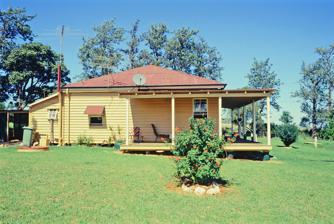
Building: O'Shea's Drayton Cottage
Country: Australia
Year built: 1874
Historic site in Queensland, Australia O'Shea's Drayton Cottage O'Shea's Drayton Cottage, 2001 Location 56 Gwynne Street, Drayton , Toowoomba Region , Queensland , Australia Coordinates 27°36′37″S 151°54′37″E / 27.6102°S 151.9102°E / -27.6102; 151.9102 Design period 1870s - 1890s (late 19th century) Built c. 1874 - 1910s circa Queensland Heritage Register Official name O'Shea's Drayton Cottage Type state heritage (landscape, built) Designated 27 April 2001 Reference no. 601318 Significant period 1870s-1920s circa (fabric, historical) Significant components residential accommodation - farm house, driveway, trees/plantings, paddock, gatepost/s, garage Location of O'Shea's Drayton Cottage in Queensland Show map of Queensland O'Shea's Drayton Cottage (Australia) Show map of Australia O'Shea's Drayton Cottage is a heritage-listed cottage at 56 Gwynne Street, Drayton , Toowoomba Region , Queensland , Australia. It was built from c. 1874 to 1910s circa. It was added to the Queensland Heritage Register on 27 April 2001. History The O'Shea Family house at Drayton, Queensland. Photo taken around 1911 O'Shea's Drayton Cottage is a small, low-set, single-storey timber and tin house with a short-ridge roof with back verandah and L-shaped front verandah. Built originally about 1874 as a two-room dwelling and enlarged to four rooms this property is less than a kilometre from Drayton on the Drayton Warwick road. The Darling Downs attracted squatters from the 1840s and Drayton became the districts social and commercial centre. In 1849 Drayton was surveyed as was the Drayton Swamp (later Toowoomba ). The latter was meant to become an agricultural area to service Drayton. However, settlers and entrepreneurs were more attracted to the Drayton Swamp as it was more level land, nearer the Main Range 's timber stands and had a more reliable water supply. Toowoomba's growth was ensured with the development of a more suitable route down the range in 1853. With Toowoomba granted municipal status in 1860 Drayton lost it importance. In 1865 Patrick O'Shea, his wife Bridget and three children moved from Pilton to Drayton so that they could educate their children. Patrick had acquired the first part of his Drayton holding by November 1864 and the next portion in 1865. O'Shea obtained more land in 1888 and had purchased at auction the fourth land parcel by 1906. About 1874 Patrick O'Shea built the first two rooms of his Drayton farmhouse. He used his axe and adze to cut and shape the timber for bearers, joists, walls and household furniture. He used massive bed logs in the ground, drop slabs for the rear wall and capped his cottage with a shingled gable roof. Additions to the house resulted in two front rooms under another shingle gable roof. Patrick started farming but soon found the conditions not suitable so that he often did other manual work such as clearing, fencing, planting and cultivating. Patrick O'Shea was interested in his local community and in 1874 was appointed a trustee of the Drayton Commonage. In 1879 the O'Sheas and other Irish families, encouraged by parish priest Fr Robert Dunne , moved to Southbrook. Patrick took up Rockmount for himself and the adjoining property for his 18-year-old son Daniel. Patrick soon built a double gable roofed home very similar to his Drayton cottage. Here he established a dairy farm with the O'Sheas becoming important members of the Southbrook community. Rockmount, Southbrook is still owned by an O'Shea descendant. While Patrick and his sons were dairy farmers at Southbrook, the Drayton cottage was used as a type of "town house" and was where many of the children were born. In 1911, Mr and Mrs O'Shea retired from farming and moved to their Drayton cottage. A photograph taken at this time shows this four-room house as having a double gable roof with L-shaped front verandah. The rear gable's shingles had been replaced by corrugated iron but the front portion still had shingles. A window in the roof space indicates that the family used this area. The boundary fence around the dwelling included a gate with gateposts carved by Patrick. Patrick O'Shea's obituary under the heading Drayton News in The Catholic Advocate of 28 December 1916 mentioned that he "was an exceptionally handy and industrious man, and the many fine and substantial buildings, fences, etc on his late holdings mark the thoroughness with which he did things. He always took a very keen interest in all matters affecting the country". His widow and daughter Mary continued to live in this cottage on the Etonvale Road. Mary Honara Boland née O'Shea inherited the property after her mother's death in January 1925 when she and her husband were living at Eddington Sliding on the Cloncurry line. In 1931 Mary returned to the O'Shea's large Southbrook property Rockmount after the murder of her husband, Thomas Boland. It is not known if she or other members of the O'Shea subsequently ever resided permanently in this "town house" on the Drayton Warwick Road. In 1960, Mary Boland moved to 42 Clifford Street, Toowoomba, where she died 25 July 1970. As she had not made a will the Drayton cottage and land passed to the Public Trustee. A great grandson of Patrick O'Shea acquired the property at public auction in 1974. By this time the cottage had a slightly pitched short-ridge tin roof and L-shaped front bullnose verandah. The end of the return verandah had been closed-in with fibro and on the northeastern end of the rear verandah was a bathroom. During the 1980s the owners moved a small four-room house from Ruthven Street to the adjoining block. To prevent vandalism and help pay the rates the cottages were rented. Since that time the front bullnose verandah has been replaced as has some external side wall cladding and the fibro verandah room removed. A carport and recreational area have been added at the back of the cottage. As the place has not been inspected internal changes are not known. Description O'Shea's Drayton Cottage is a small, low-set, single-storey timber building capped by a corrugated iron short-ridge roof. It sits well back on the block and faces northwest towards the Drayton Warwick road. The L-shaped slightly pitched verandah roof supported by posts is stepped-down from the main roof. A short set of two front steps lead onto the unbalustraded verandah, and are opposite the front door which opens onto a central corridor. Either side of this entrance door is a pair of casement windows. Internally all walls are lined and ceilings are beaded boards. All rooms have a mix of vertical and horizontal beaded boards while the kitchen also has adzed slabs. The central hall is post and rail and narrower in the back half of the dwelling. The principal bearers are adzed hardwood. Due to the terrain the rear bedlogs are set in the ground, but the rest are supported on 300-to-400-millimetre (12 to 16 in) hardwood stumps. The external rear wall and part of the southwestern kitchen wall are post and horizontal adzed slabs while the stove recess has vertical adzed slabs. Other walls are timber-stud construction. The front exterior wall is very wide chamferboards and northeastern sidewall and part of the western wall have narrow weatherboards. This sidewall has one window under the return verandah and another protected by a sunhood. The other sidewall is broken by two window openings, both at different heights. Three old timber posts mark what is the entrance to the property, two of which are shaped. The drive goes beyond the house to an old gable roofed timber garage, which has a rear corrugated iron extension on the north and north western side. The shed has vertical slabs along the south western and rear wall. All three parts have dirt floors. A stand of mature bunya pines and a silky oak shelter these buildings. There are also some pepperinas near the back fence. While there is no boundary fence around the dwelling two solid, unpainted shaped gateposts remain. To the left of the drive is a small front fenced home paddock. Along the fenced southwestern boundary are a line of mature she oaks. Two mature hoop pines also stand at the rear of the cottage, creating a major landmark feature in the landscape. Heritage listing O'Shea's Drayton Cottage was listed on the Queensland Heritage Register on 27 April 2001 having satisfied the following criteria. The place is important in demonstrating the evolution or pattern of Queensland's history. O'Shea's Drayton Cottage survives as one of the earliest dwellings in Drayton. While Drayton was surveyed as a town in 1849, and "The Swamp", as Toowoomba was first called, was surveyed as an agricultural area, it soon proved more suitable for urban living and underwent rapid growth and the importance of Drayton declined. The place has potential to yield information that will contribute to an understanding of Queensland's history. Because of its age this place has potential to yield information that will contribute to an understanding of Queensland's history. The place is important in demonstrating the principal characteristics of a particular class of cultural places. O'Shea's Drayton Cottage and its construction techniques demonstrate the principal characteristics of the simpler houses lived in by pioneers and working class in the colonial period. Although originally built about 1874 as a two-room farmer's cottage it was subsequently enlarged to cope with a growing family. The foundations, timber profiles and enlargement demonstrates the technical achievements of colonial days and advancement in methods of early Queensland domestic architecture. The place has a special association with the life or work of a particular person, group or organisation of importance in Queensland's history. The cottage has always been associated with the O'Shea family, and the original owner Patrick O'Shea was an early pioneer of the district. References